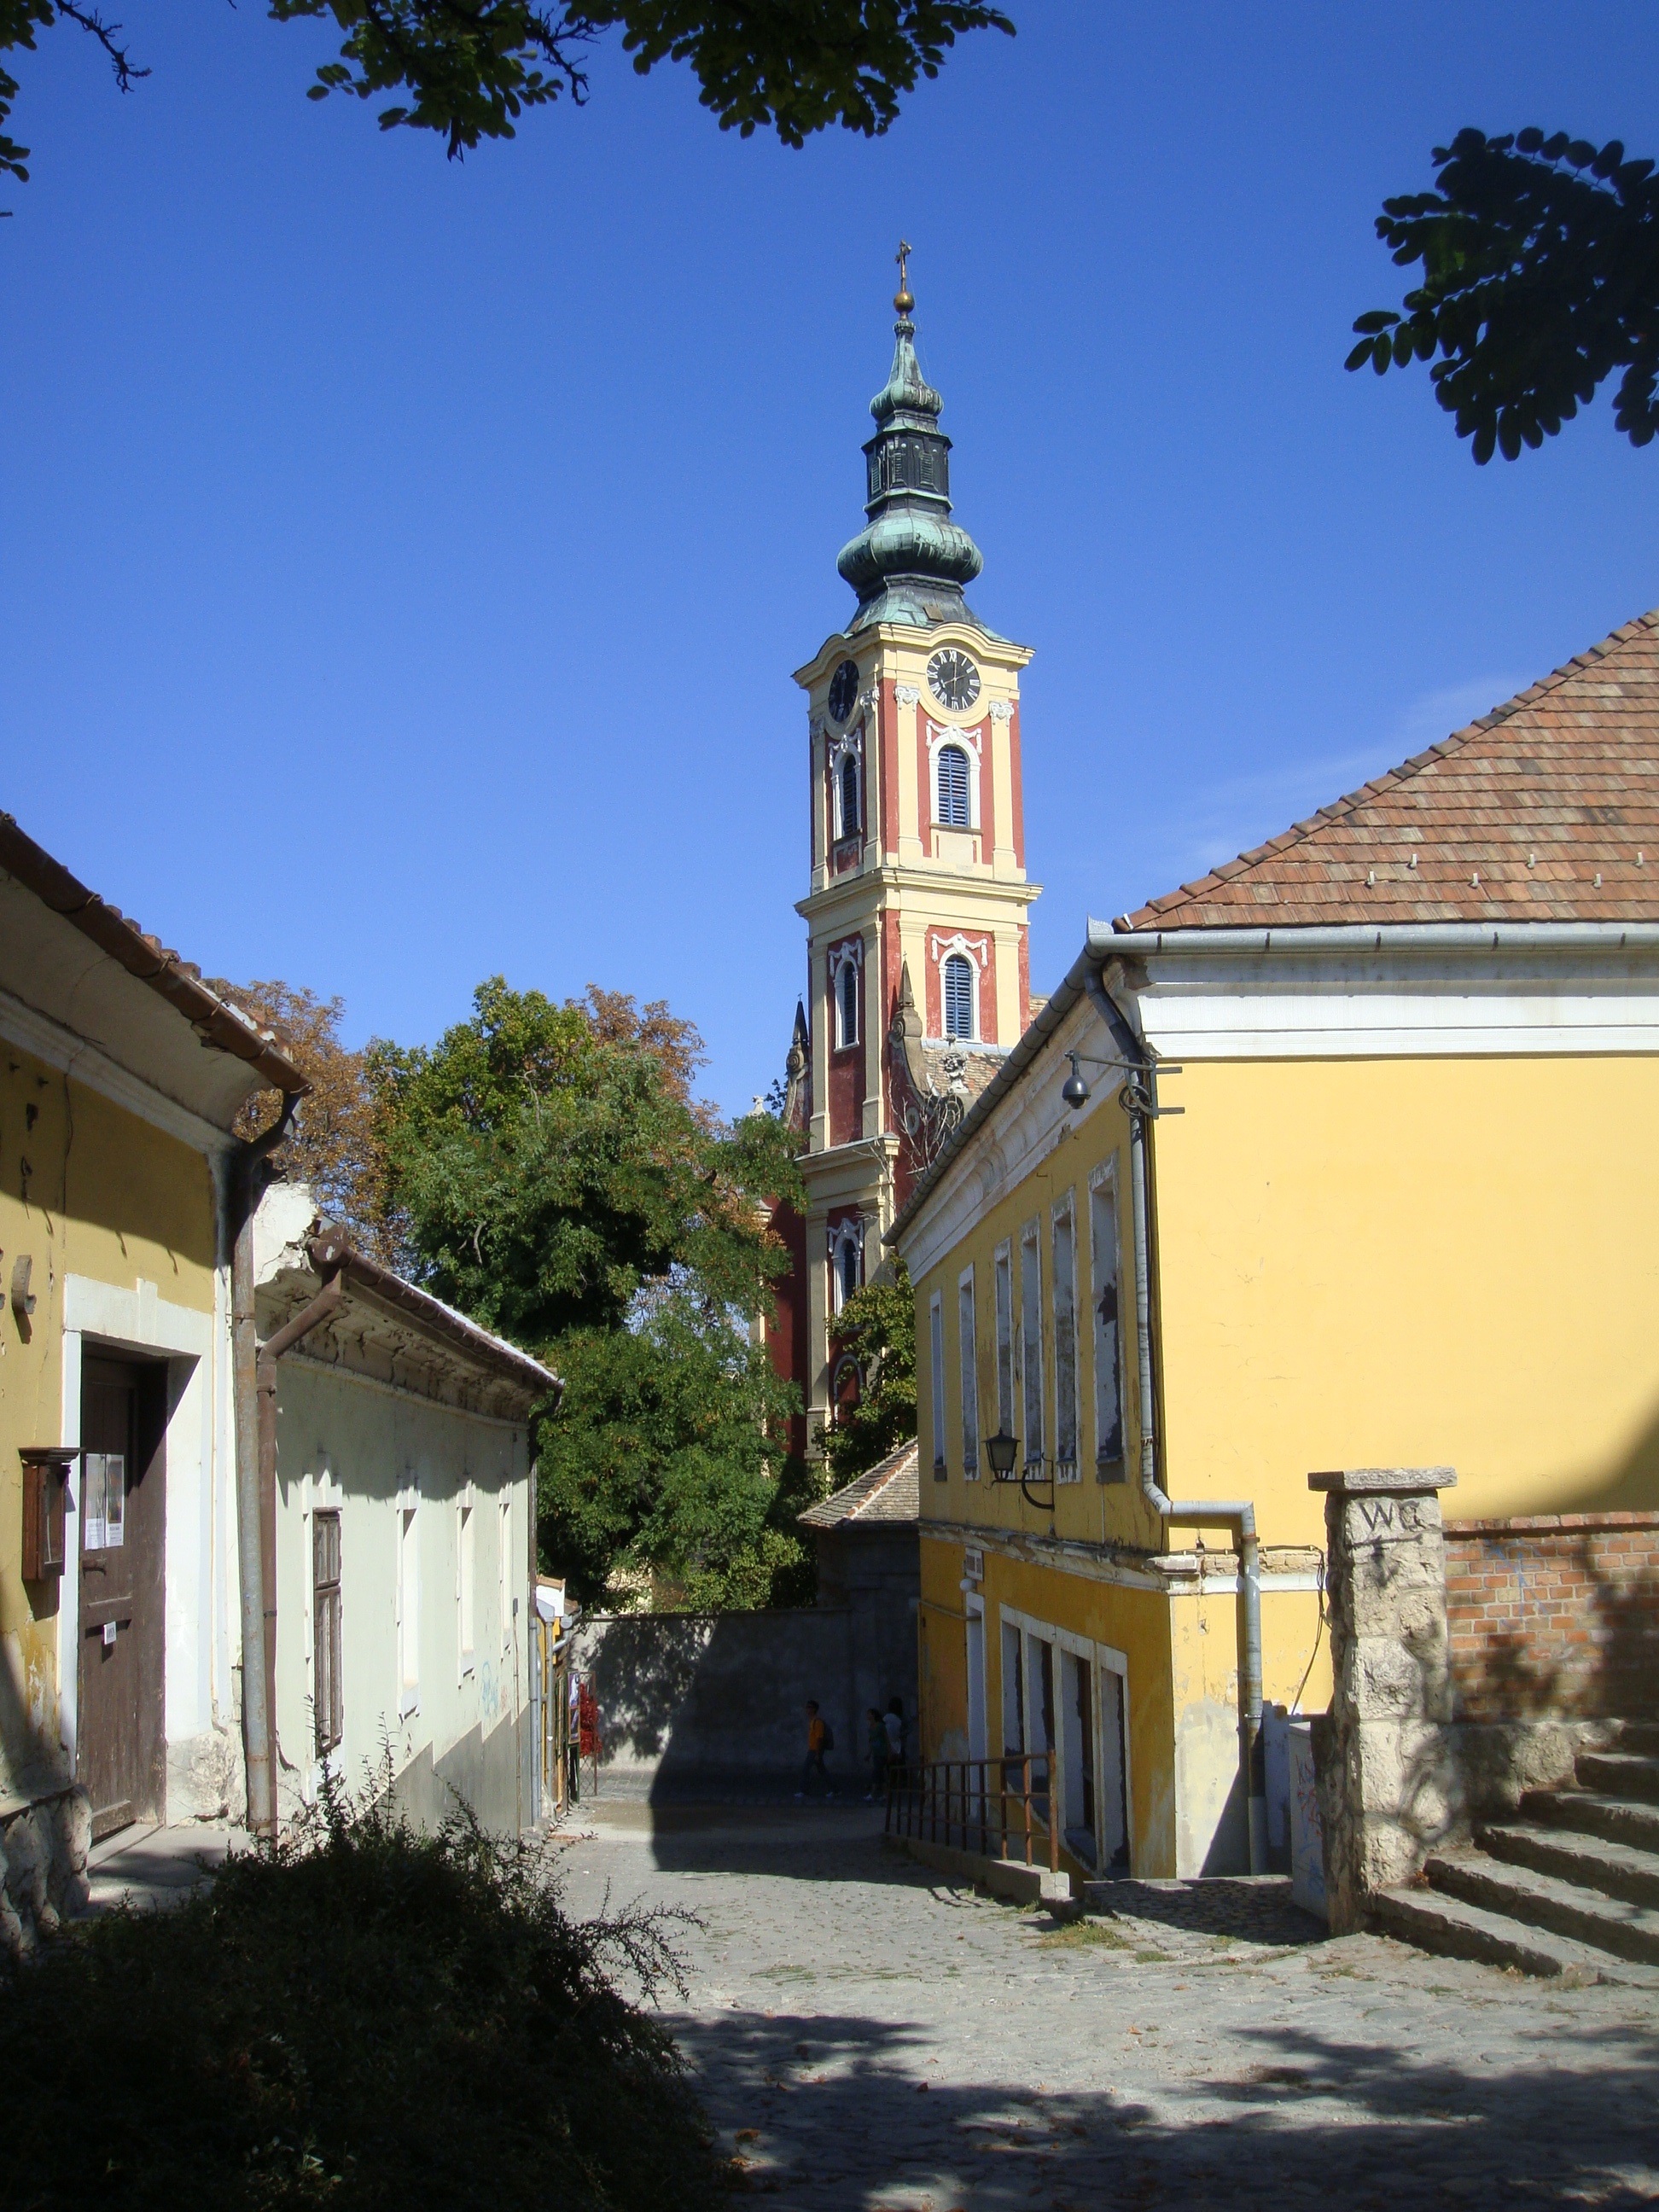
architecture, house, town, building, alley, vacation, village, tower, facade, church, chapel, place of worship, steeple, monastery, hungary, estate, neighbourhood, szentendre, human settlement, belgrade cathedral